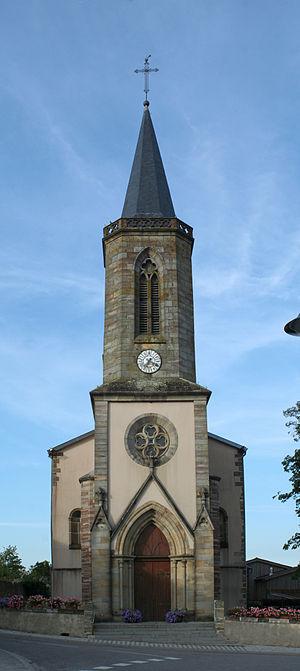
Façade occidentale (clocher-porche) de l'église Saint-Pierre-ès-Liens de Moyemont (Vosges)